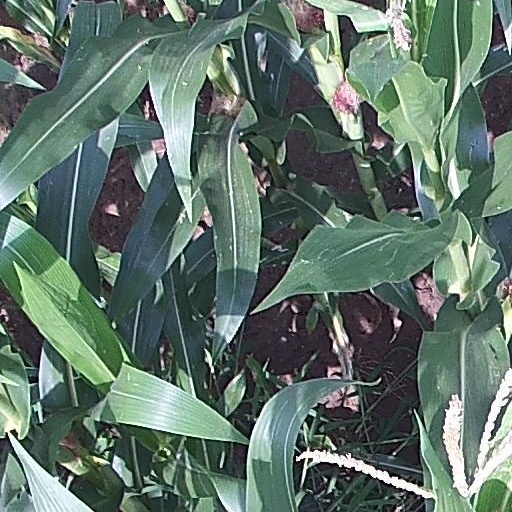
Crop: maize; corn